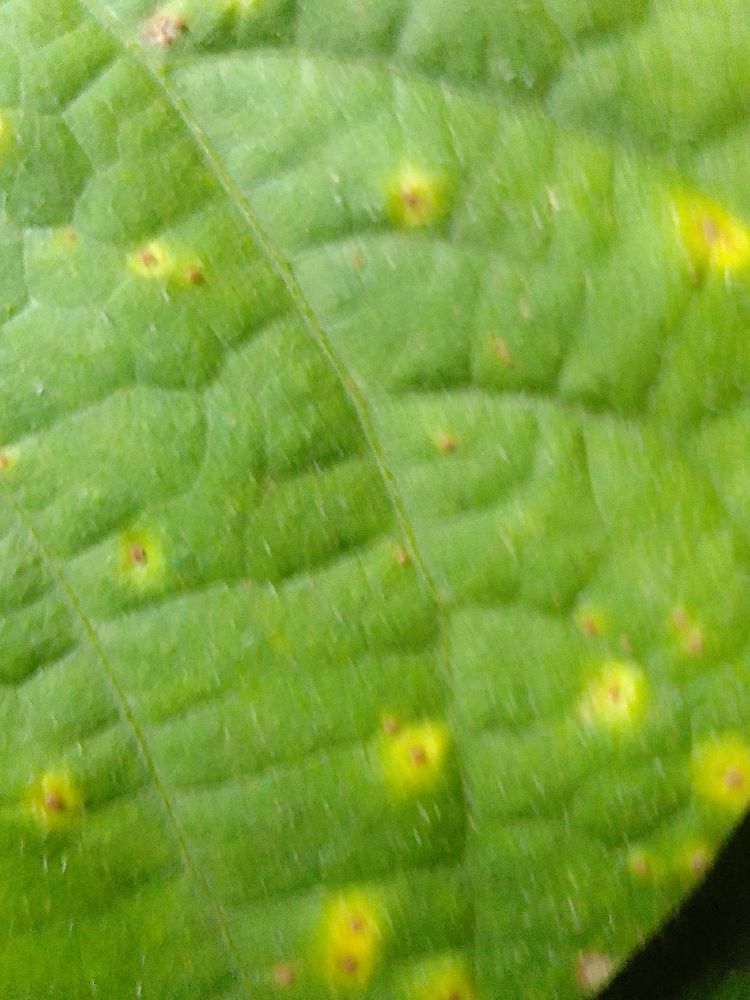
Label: rust